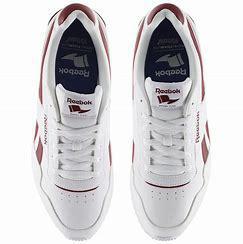
Brand: Reebok
Model: Royal Glide Ripple Clip